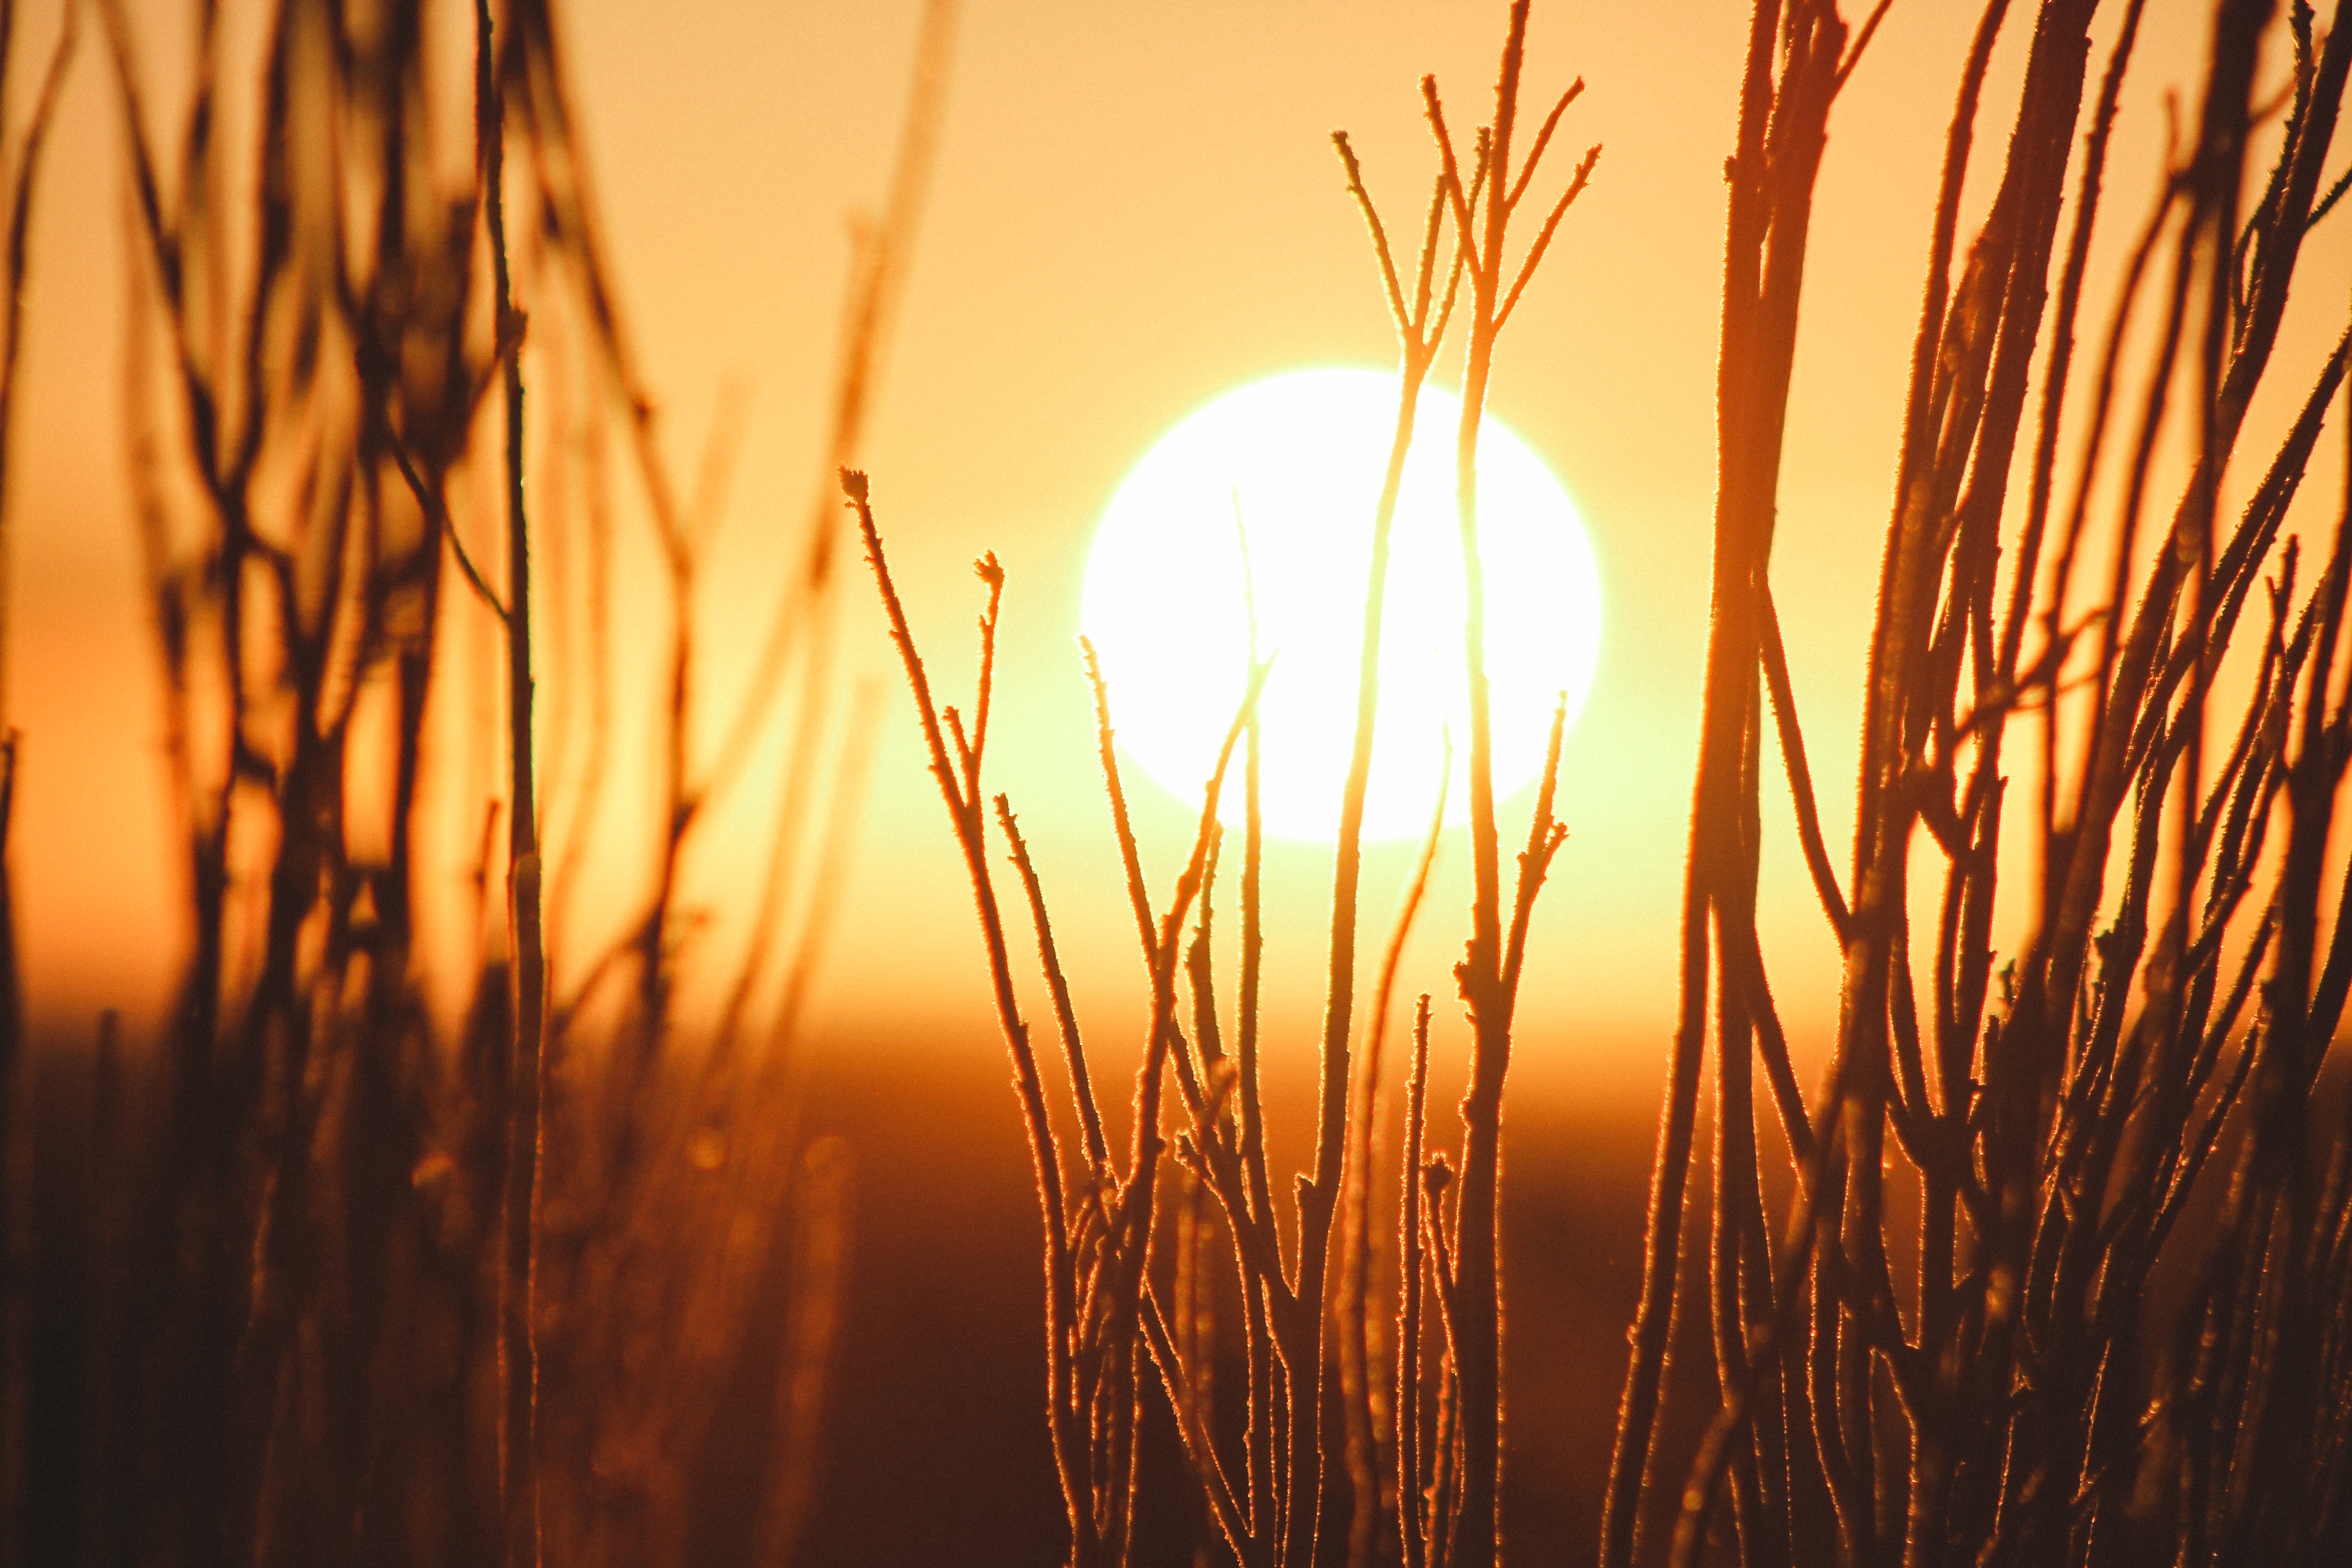
tree, nature, grass, branch, silhouette, light, plant, sun, sunrise, sunset, field, sunlight, morning, leaf, flower, dawn, evening, orange, reflection, autumn, yellow, atmospheric phenomenon, grass family, plant stem